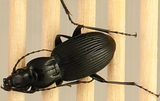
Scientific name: Pterostichus lachrymosus
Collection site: Mountain Lake Biological Station NEON (MLBS), plot MLBS_009